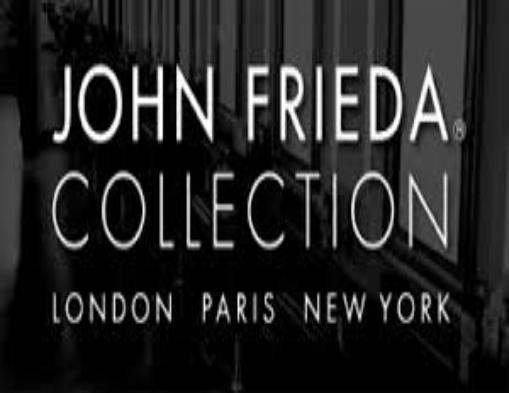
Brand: John Frieda
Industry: Necessities